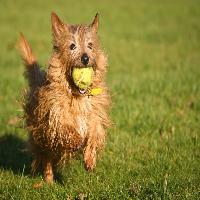
Weather: sun or clear